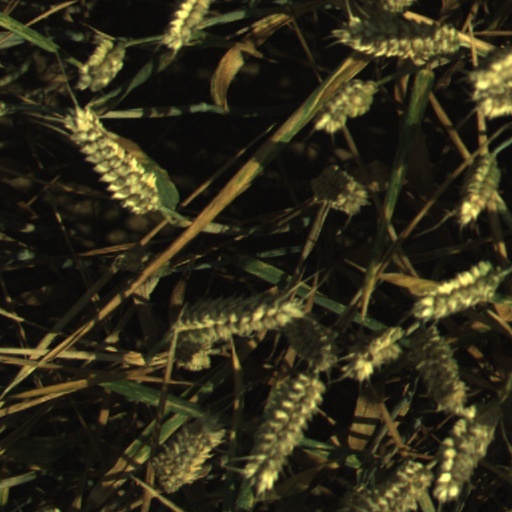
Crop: wheat